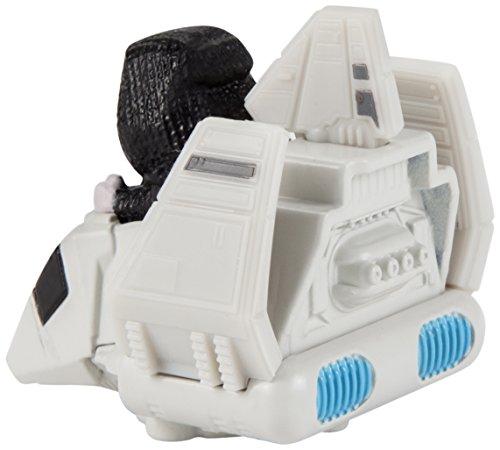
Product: Hot Wheels Star Wars Emperor Palpatine Imperial Shuttle
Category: Toys & Games | Play Vehicles | Die-Cast Vehicles
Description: The Battle Rollers are replicas of Starships that are perfect for action play due to their ball bearing movement.
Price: $5.20
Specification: ProductDimensions:1.5x5.5x5.2inches|ItemWeight:2.4ounces|ShippingWeight:2.4ounces(Viewshippingratesandpolicies)|DomesticShipping:ItemcanbeshippedwithinU.S.|InternationalShipping:ThisitemcanbeshippedtoselectcountriesoutsideoftheU.S.LearnMore|ASIN:B074VBJRDB|Itemmodelnumber:FJF03|Manufacturerrecommendedage:36months-7years